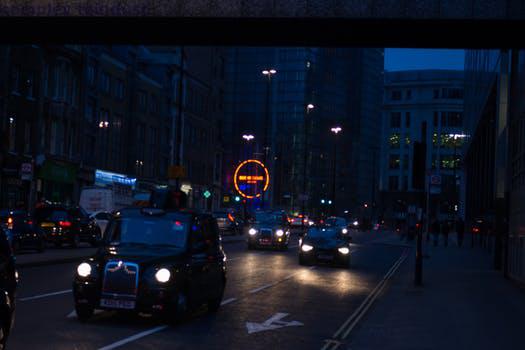
Label: Watermark